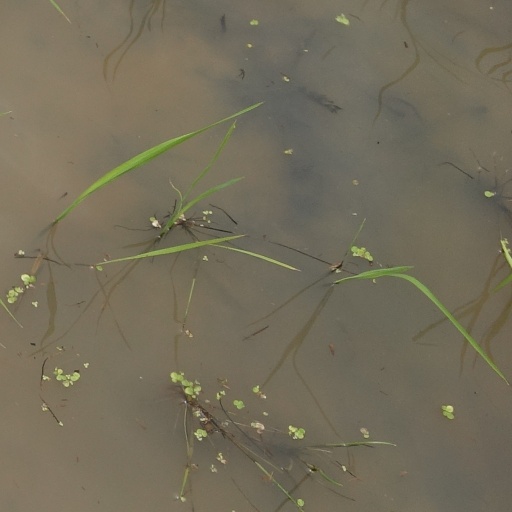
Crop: rice